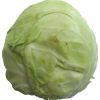
Label: white_cabbage